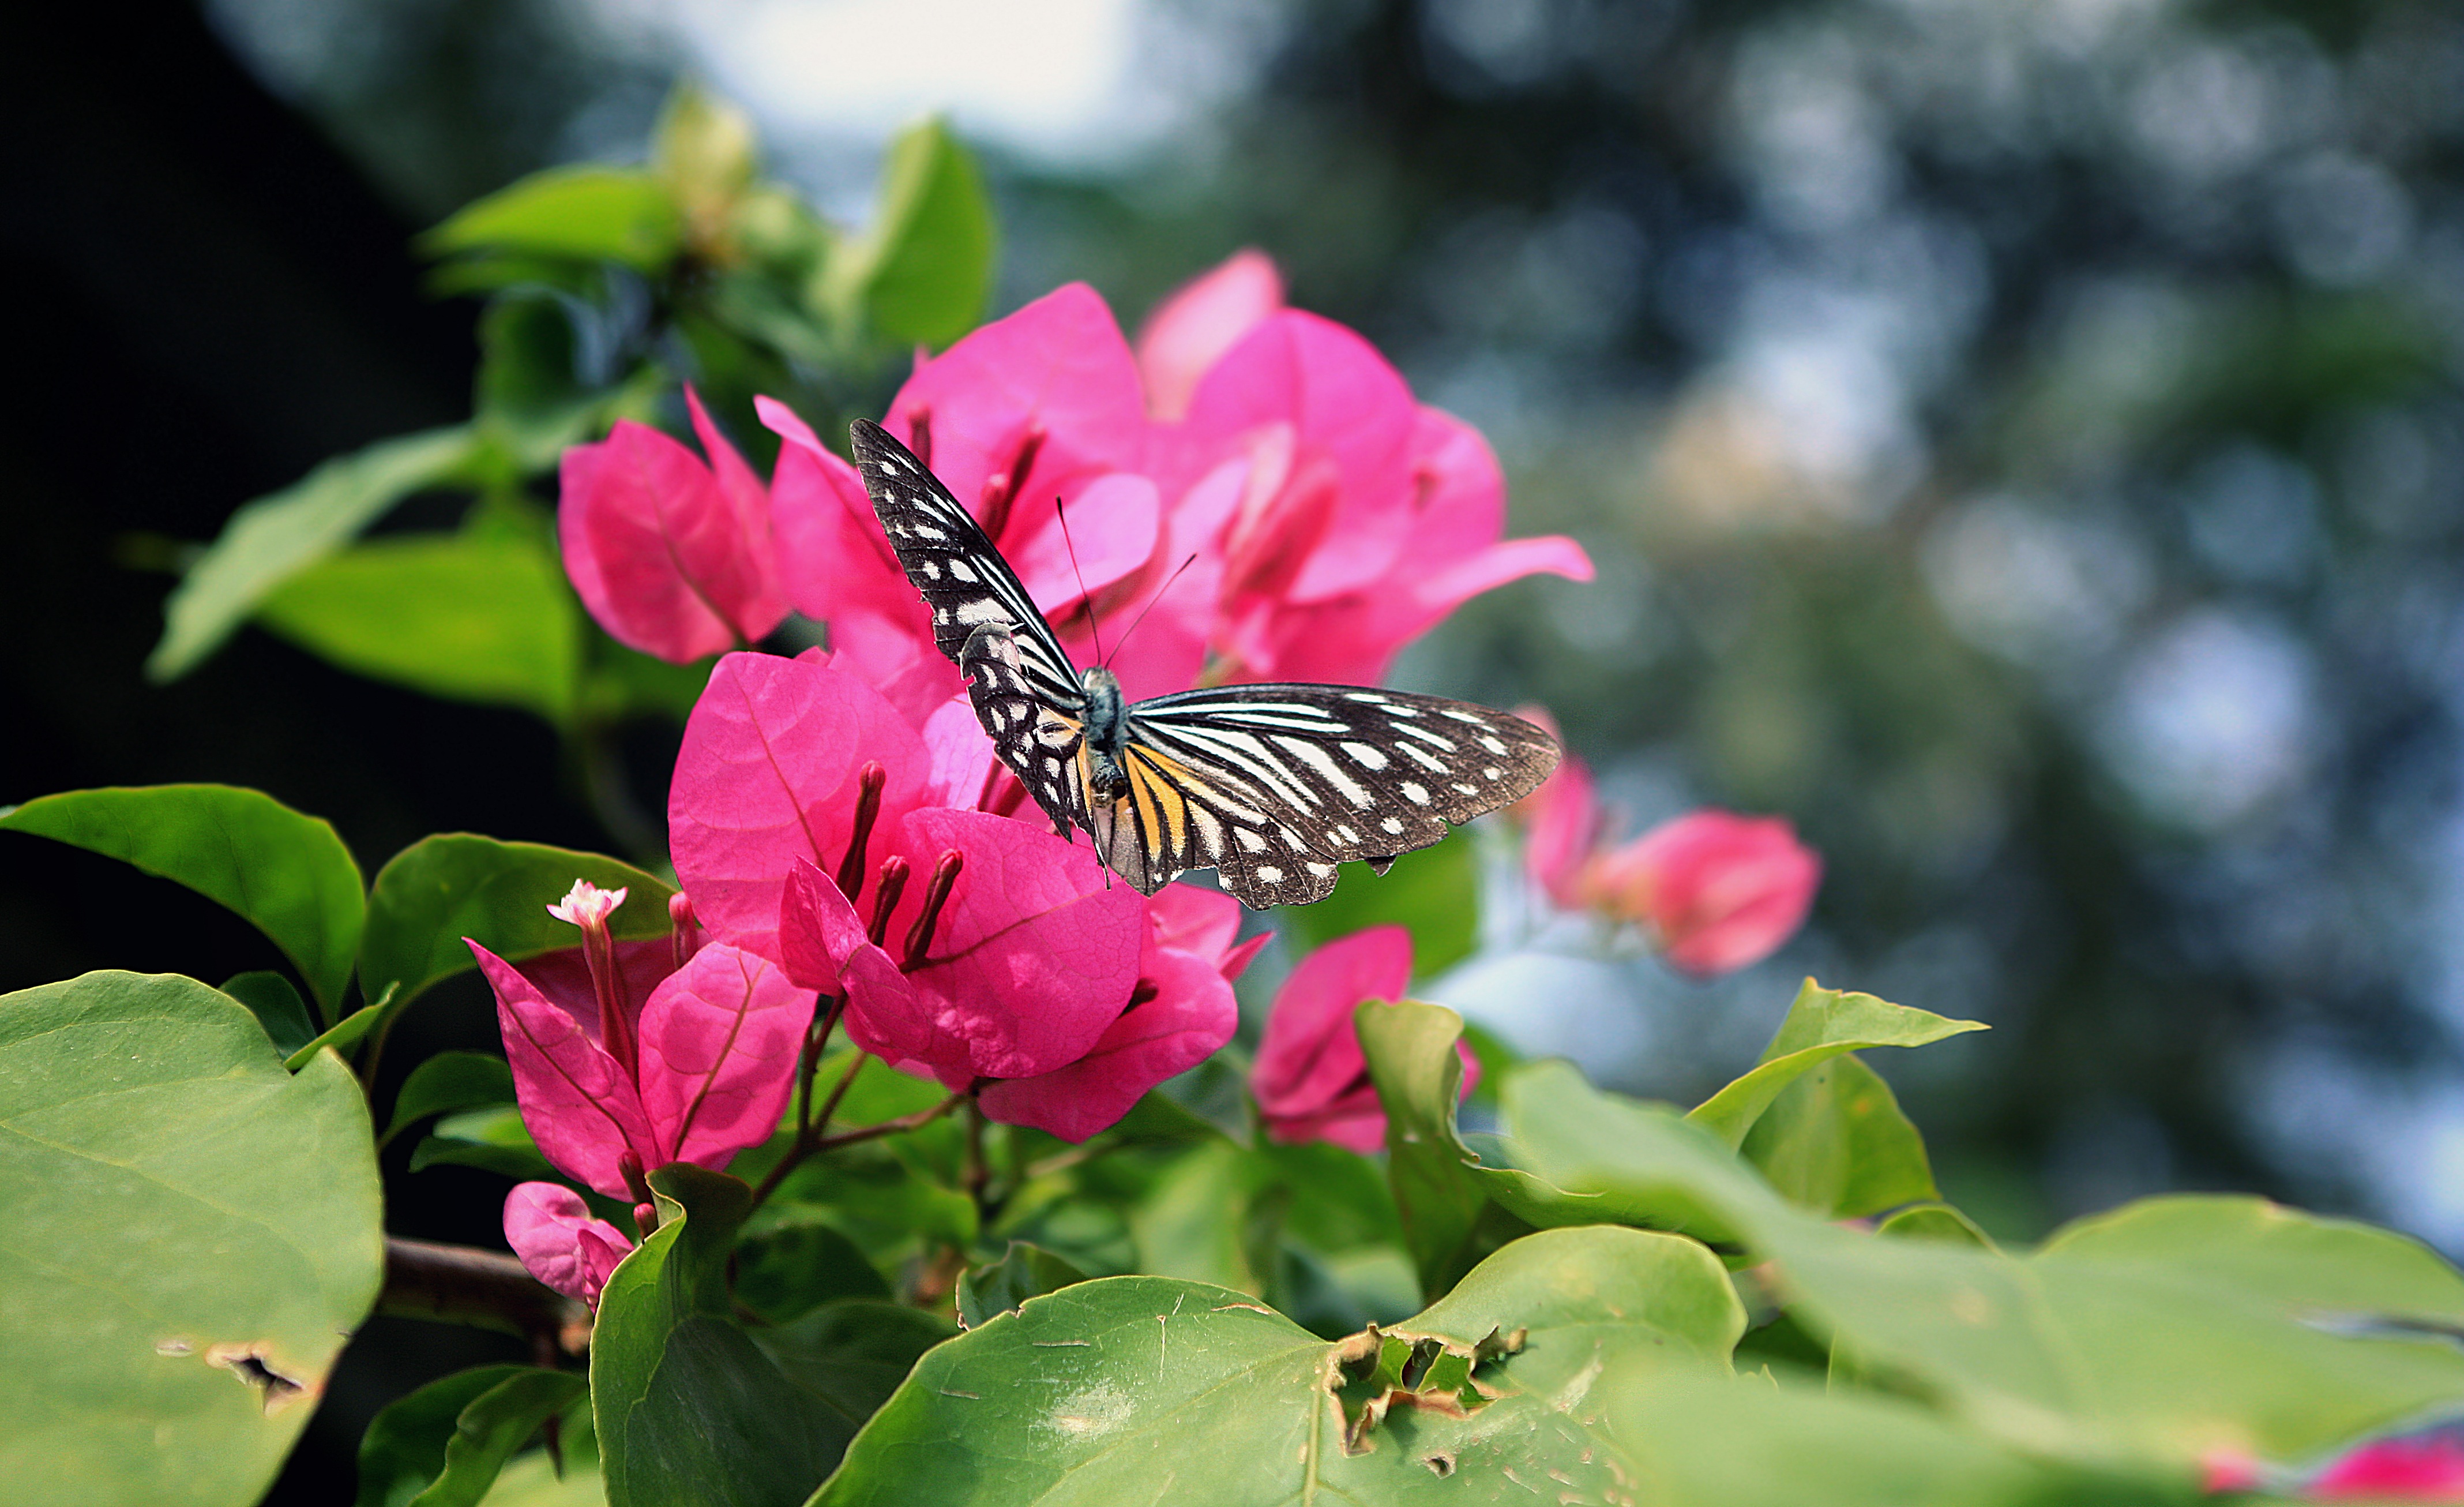
landscape, nature, grass, outdoor, blossom, person, people, plant, sky, girl, sun, woman, hair, white, field, lawn, meadow, countryside, leaf, flower, petal, bloom, summer, floral, female, allergy, environment, love, bouquet, rural, brunette, portrait, model, young, spring, green, red, insect, natural, park, couple, romantic, fashion, botany, two, blue, butterfly, freedom, yellow, together, lady, lifestyle, flora, health, season, fauna, hairstyle, smile, invertebrate, caucasian, long, sunny, colors, one, dress, happy, happiness, relationship, shrub, sexy, day, body, attractive, gorgeous, nectar, adult, glamour, sensual, macro photography, beauty girl, field of flowers, pollinator, moths and butterflies